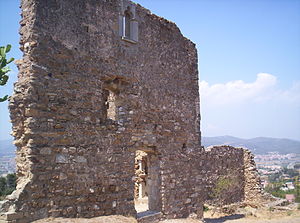
Molins de Rei
Molins de Rei er en catalansk by og kommune i comarcaet Baix Llobregat i provinsen Barcelona i det nordøstlige Spanien. Byen har 25.687 indbyggere og dækker et areal på 15,91 km². Den er beliggende mellem byerne Sant Andreu de la Barca og Pallejà. Molins de Rei betjenes af Rodalies de Catalunya med tilhørende forbindelser til Barcelona og omegn.